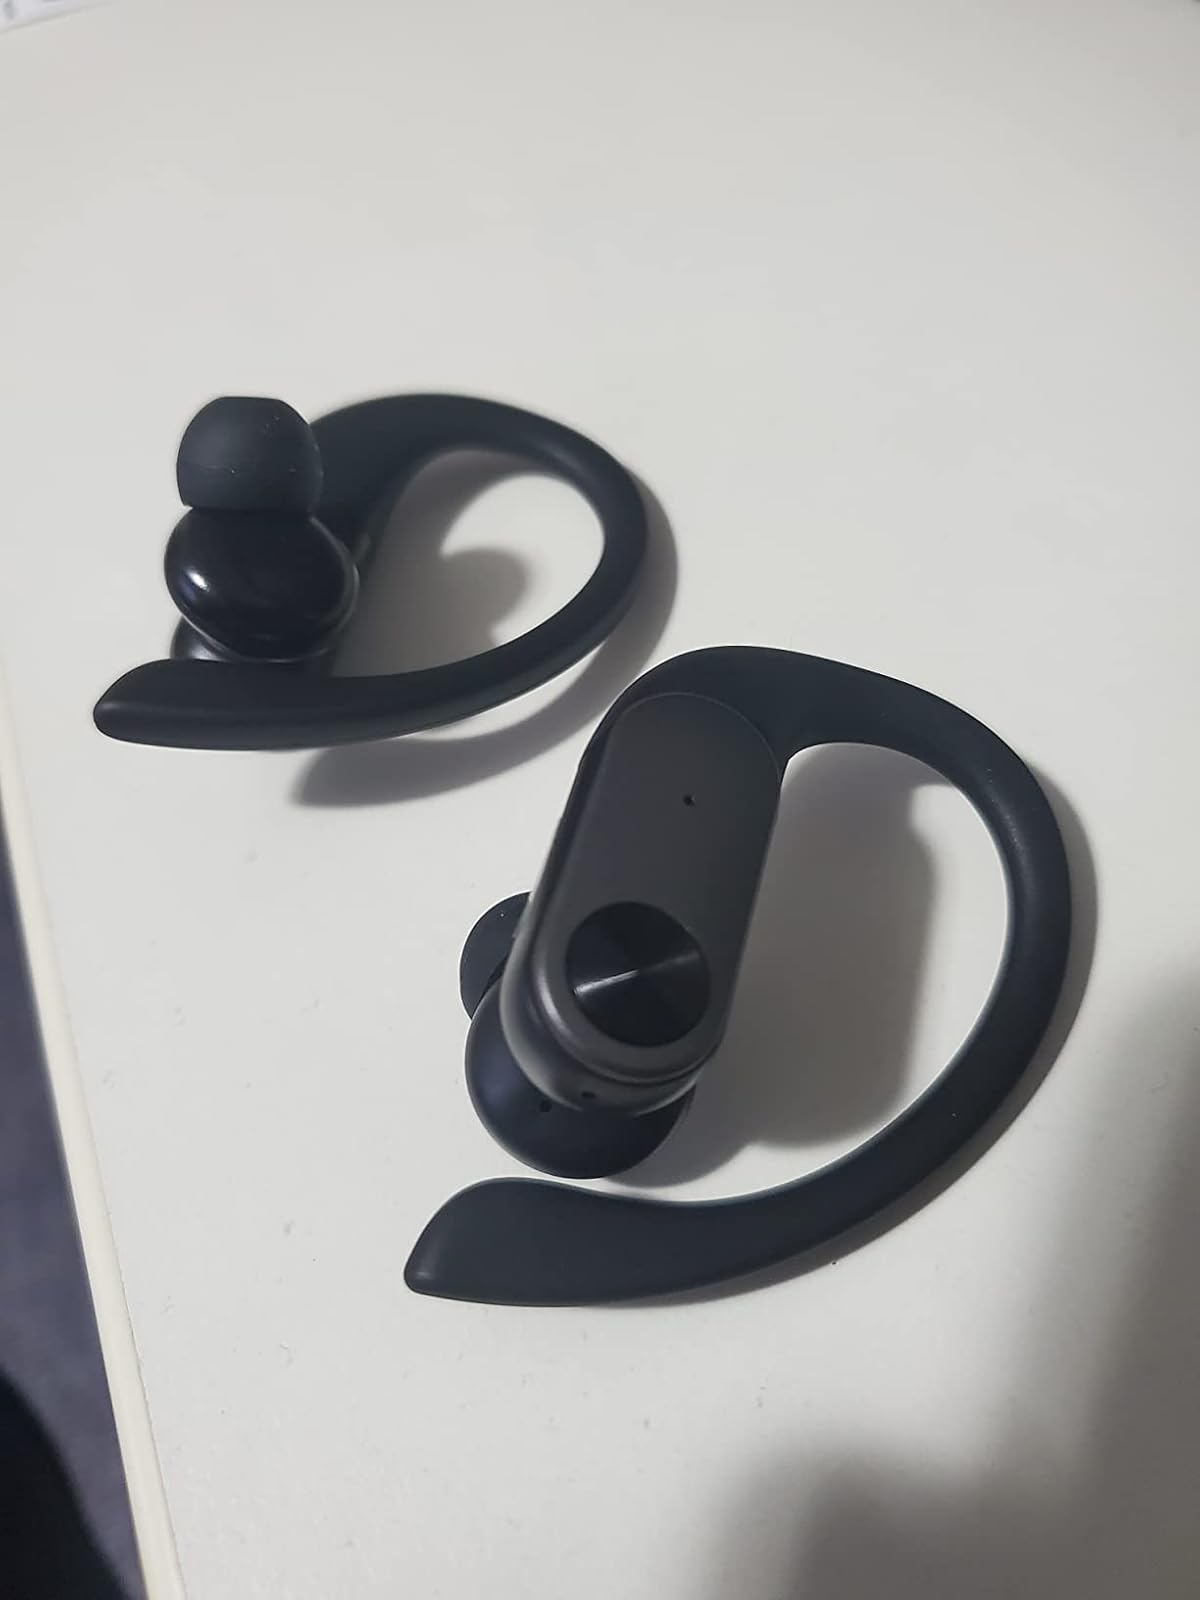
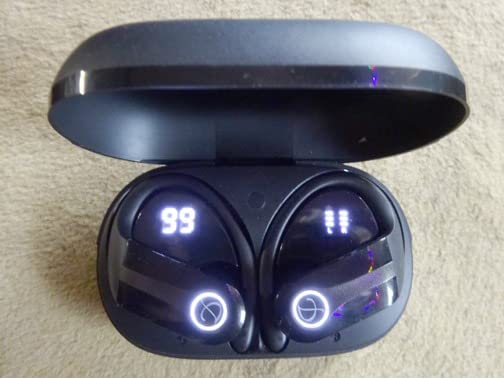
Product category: earbuds
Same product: no